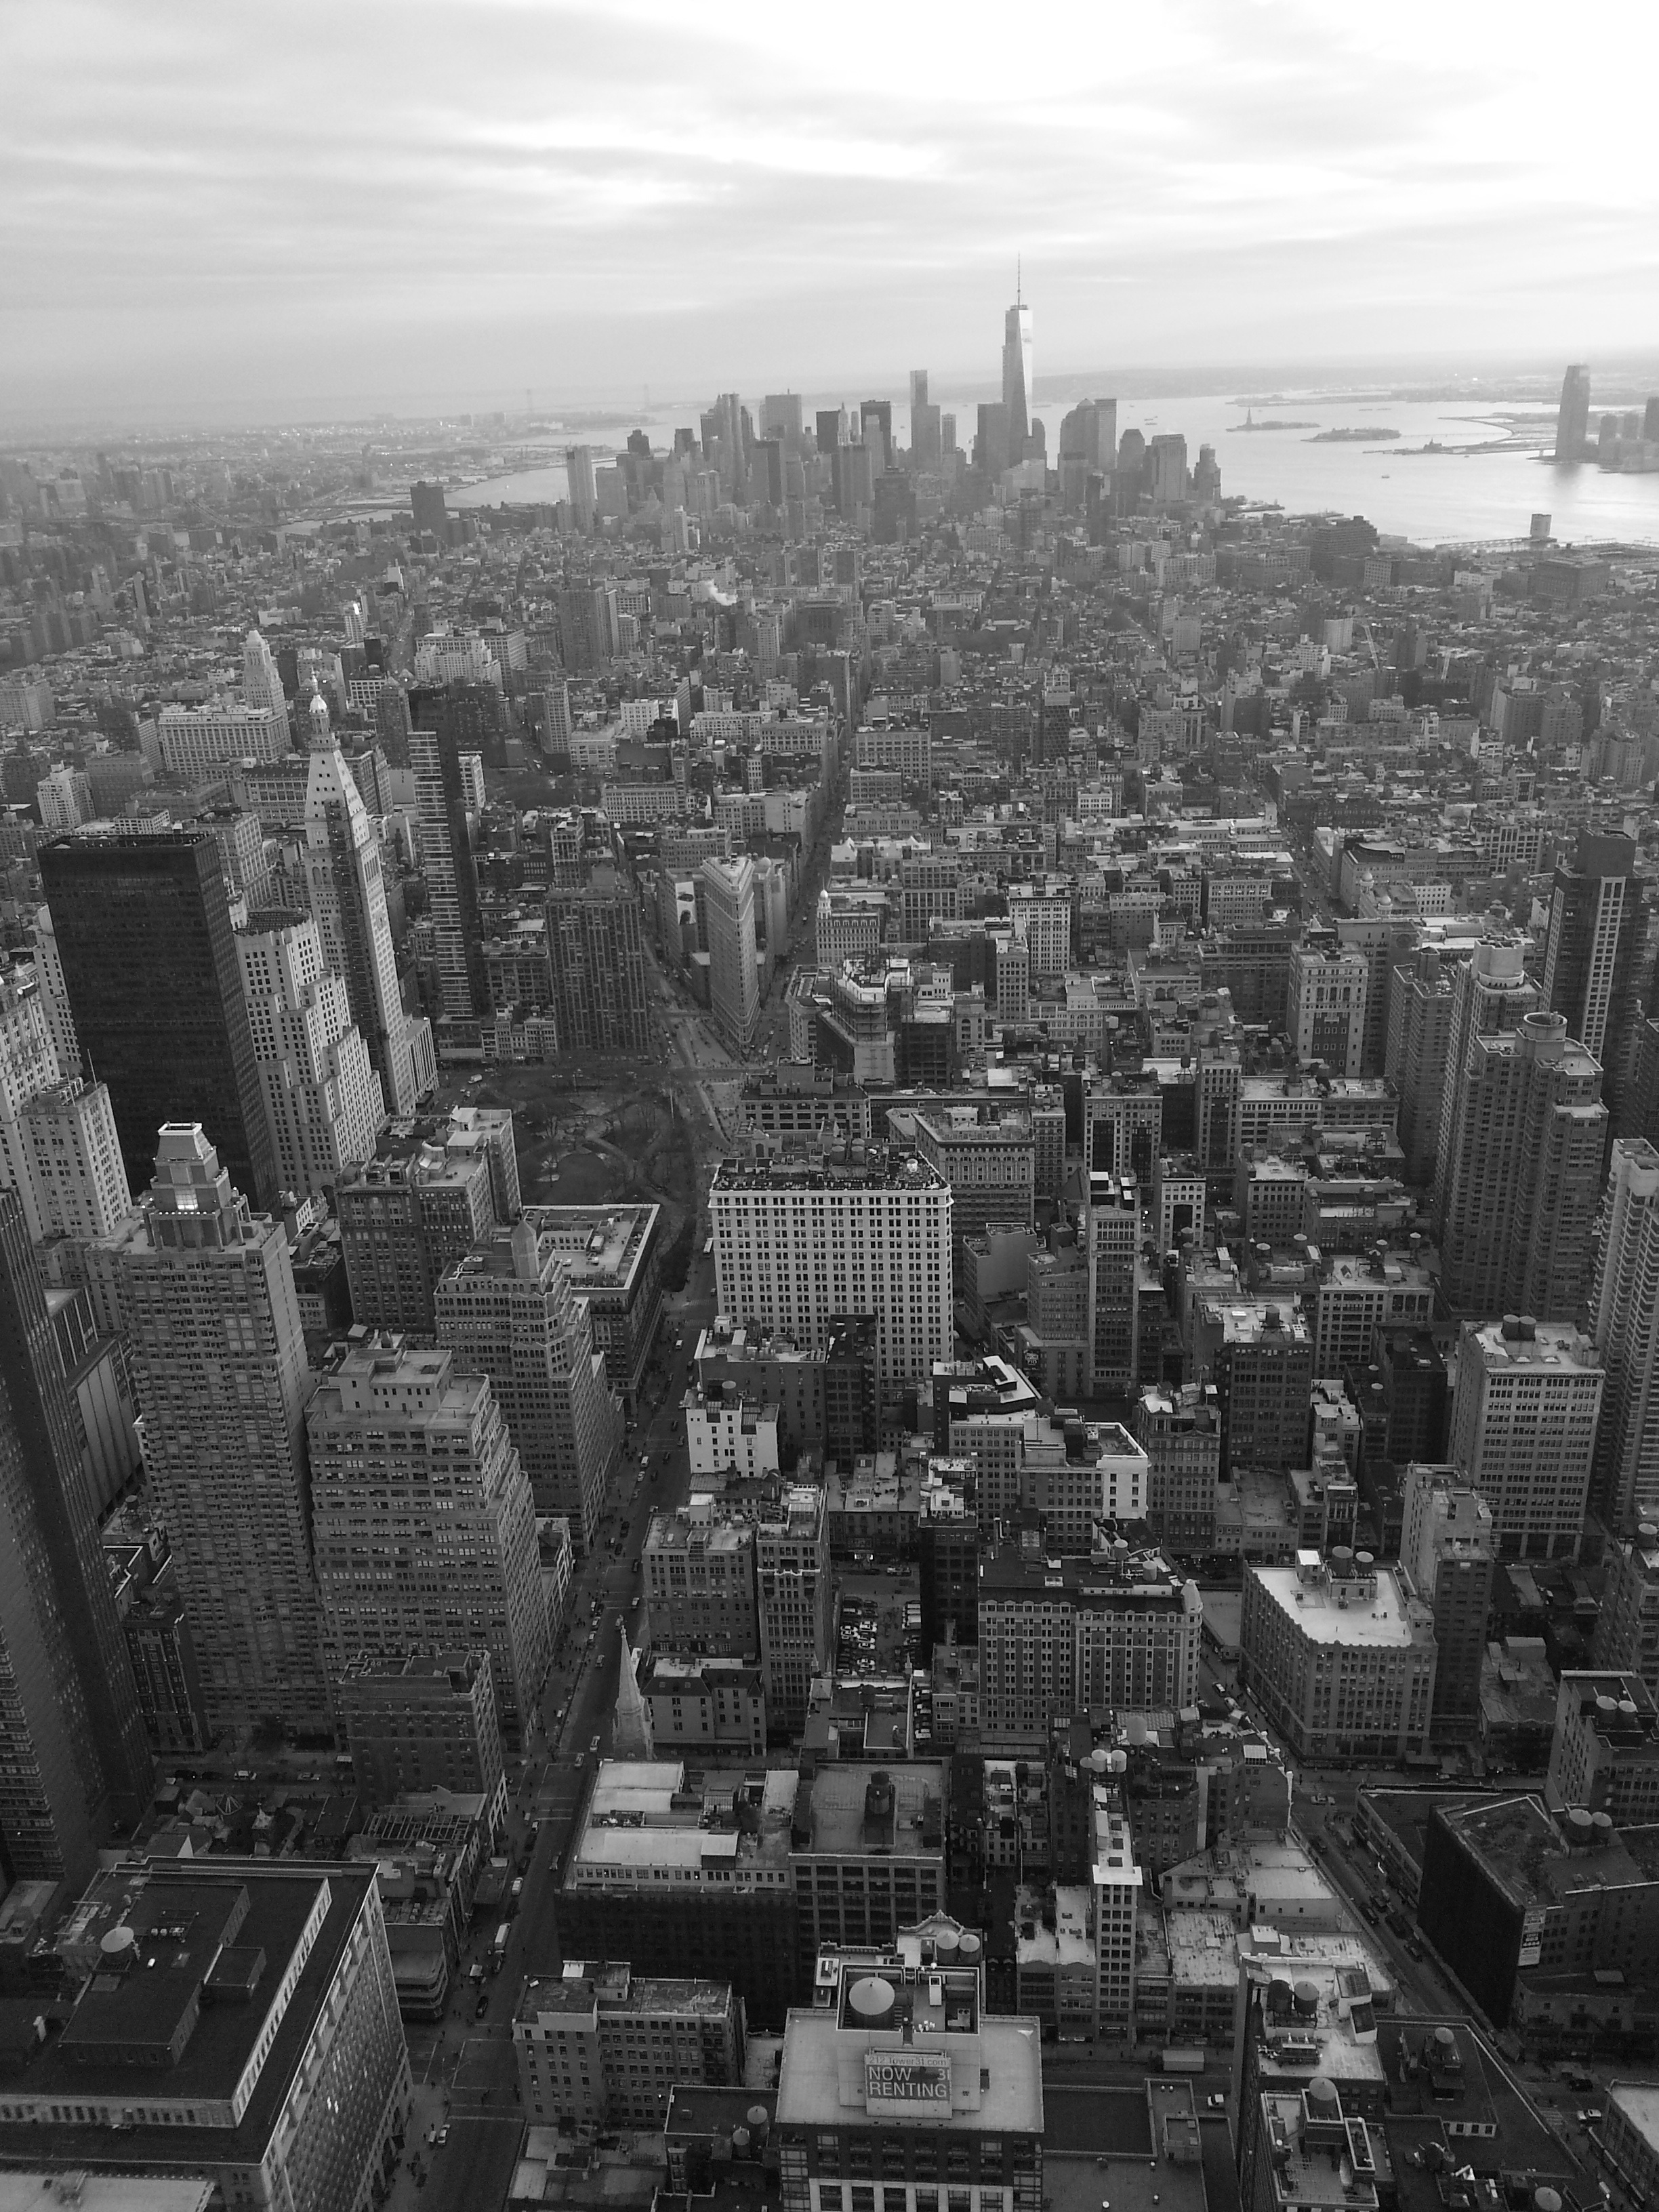
black and white, skyline, photography, city, skyscraper, cityscape, downtown, monochrome, tower block, metropolis, aerial photography, urban area, monochrome photography, residential area, geographical feature, human settlement, metropolitan area